Shattered (2011 film)

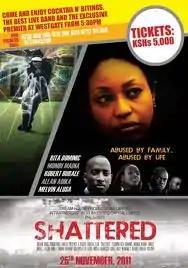
Promotional poster

Shattered is a 2011 Kenyan film directed by Gilbert Lukalia with Nollywood actress Rita Dominic as Keziah Njema playing the lead role. It won 2 awards at the 2012 Africa Movie Academy Awards. Rita Dominic also won the 2012 best actress award at the Kalasha Film and Television Awards in Kenya.